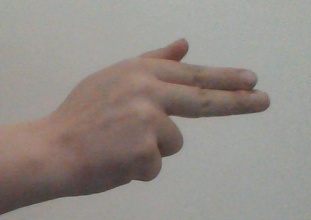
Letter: ghain